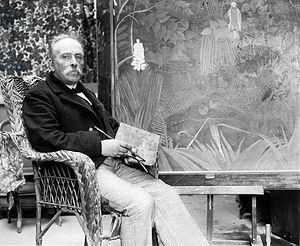
Henri Rousseau aussi appelé Le Douanier Rousseau est un peintre français, considéré comme un représentant majeur de l'art naïf. Issu d'une famille modeste, il étudie le droit avant de partir à Paris et travailler à l'octroi où il occupe un poste de commis de deuxième classe, dans le cadre duquel il contrôle les entrées de boissons alcoolisées à Paris. Cette position lui vaudra son surnom de « Douanier ».